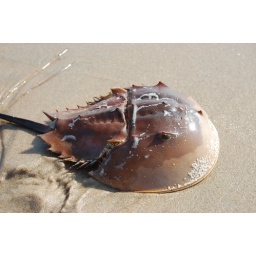
A week spent at our rented beach house in Sandbridge.